Sierck-les-Bains

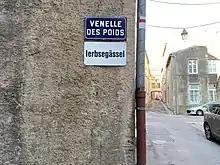
Bilingual street sign in Sierck-les-Bains in both French and Lorraine Franconian

Sierck-les-Bains (Lorraine Franconian: "Siirk"/"Siirck") is a commune in the Moselle department in Grand Est in north-eastern France.